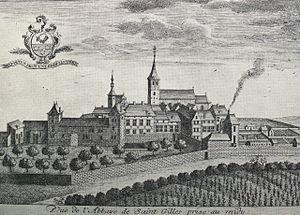
Le patrimoine religieux de Liège jusqu'à la Révolution française compte un palais épiscopal, une cathédrale, sept collégiales, une chartreuse, huit abbayes d'hommes et de femmes, vingt-trois couvents d'hommes et vingt-sept couvents de femmes, trente-deux paroisses, une vingtaine d'hôpitaux et autant d'hospices, une trentaine de béguinages, des dizaines de chapelles, soit plus d'une centaine d'oratoires dont une cinquantaine desservis par des religieux réguliers.
Remacle Le Loup est un dessinateur né en 1694 à Spa, alors en Principauté de Liège, et décédé le 12 mai 1746. Il est l'auteur de la plupart des gravures d'un des plus beaux ouvrages imprimés du XVIIIᵉ siècle : Les Délices du Pays de Liège.